United States Air Force Basic Military Training

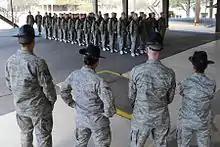
MTIs keep a close watch on new recruits

Inbound trainees are transported to Air Force Basic Military Training at Lackland Air Force Base. Upon arrival at Lackland, trainees will be assigned to a squadron and a flight. Trainees will then be rushed up to their dorm rooms, where they will be given a bed and a wall locker (personal living area or PLA) that they will take care of for the next seven and a half weeks. They will also be briefed on meal time procedures in the dining facility (DFAC) and other essential ground rules that will apply throughout the duration of basic training.